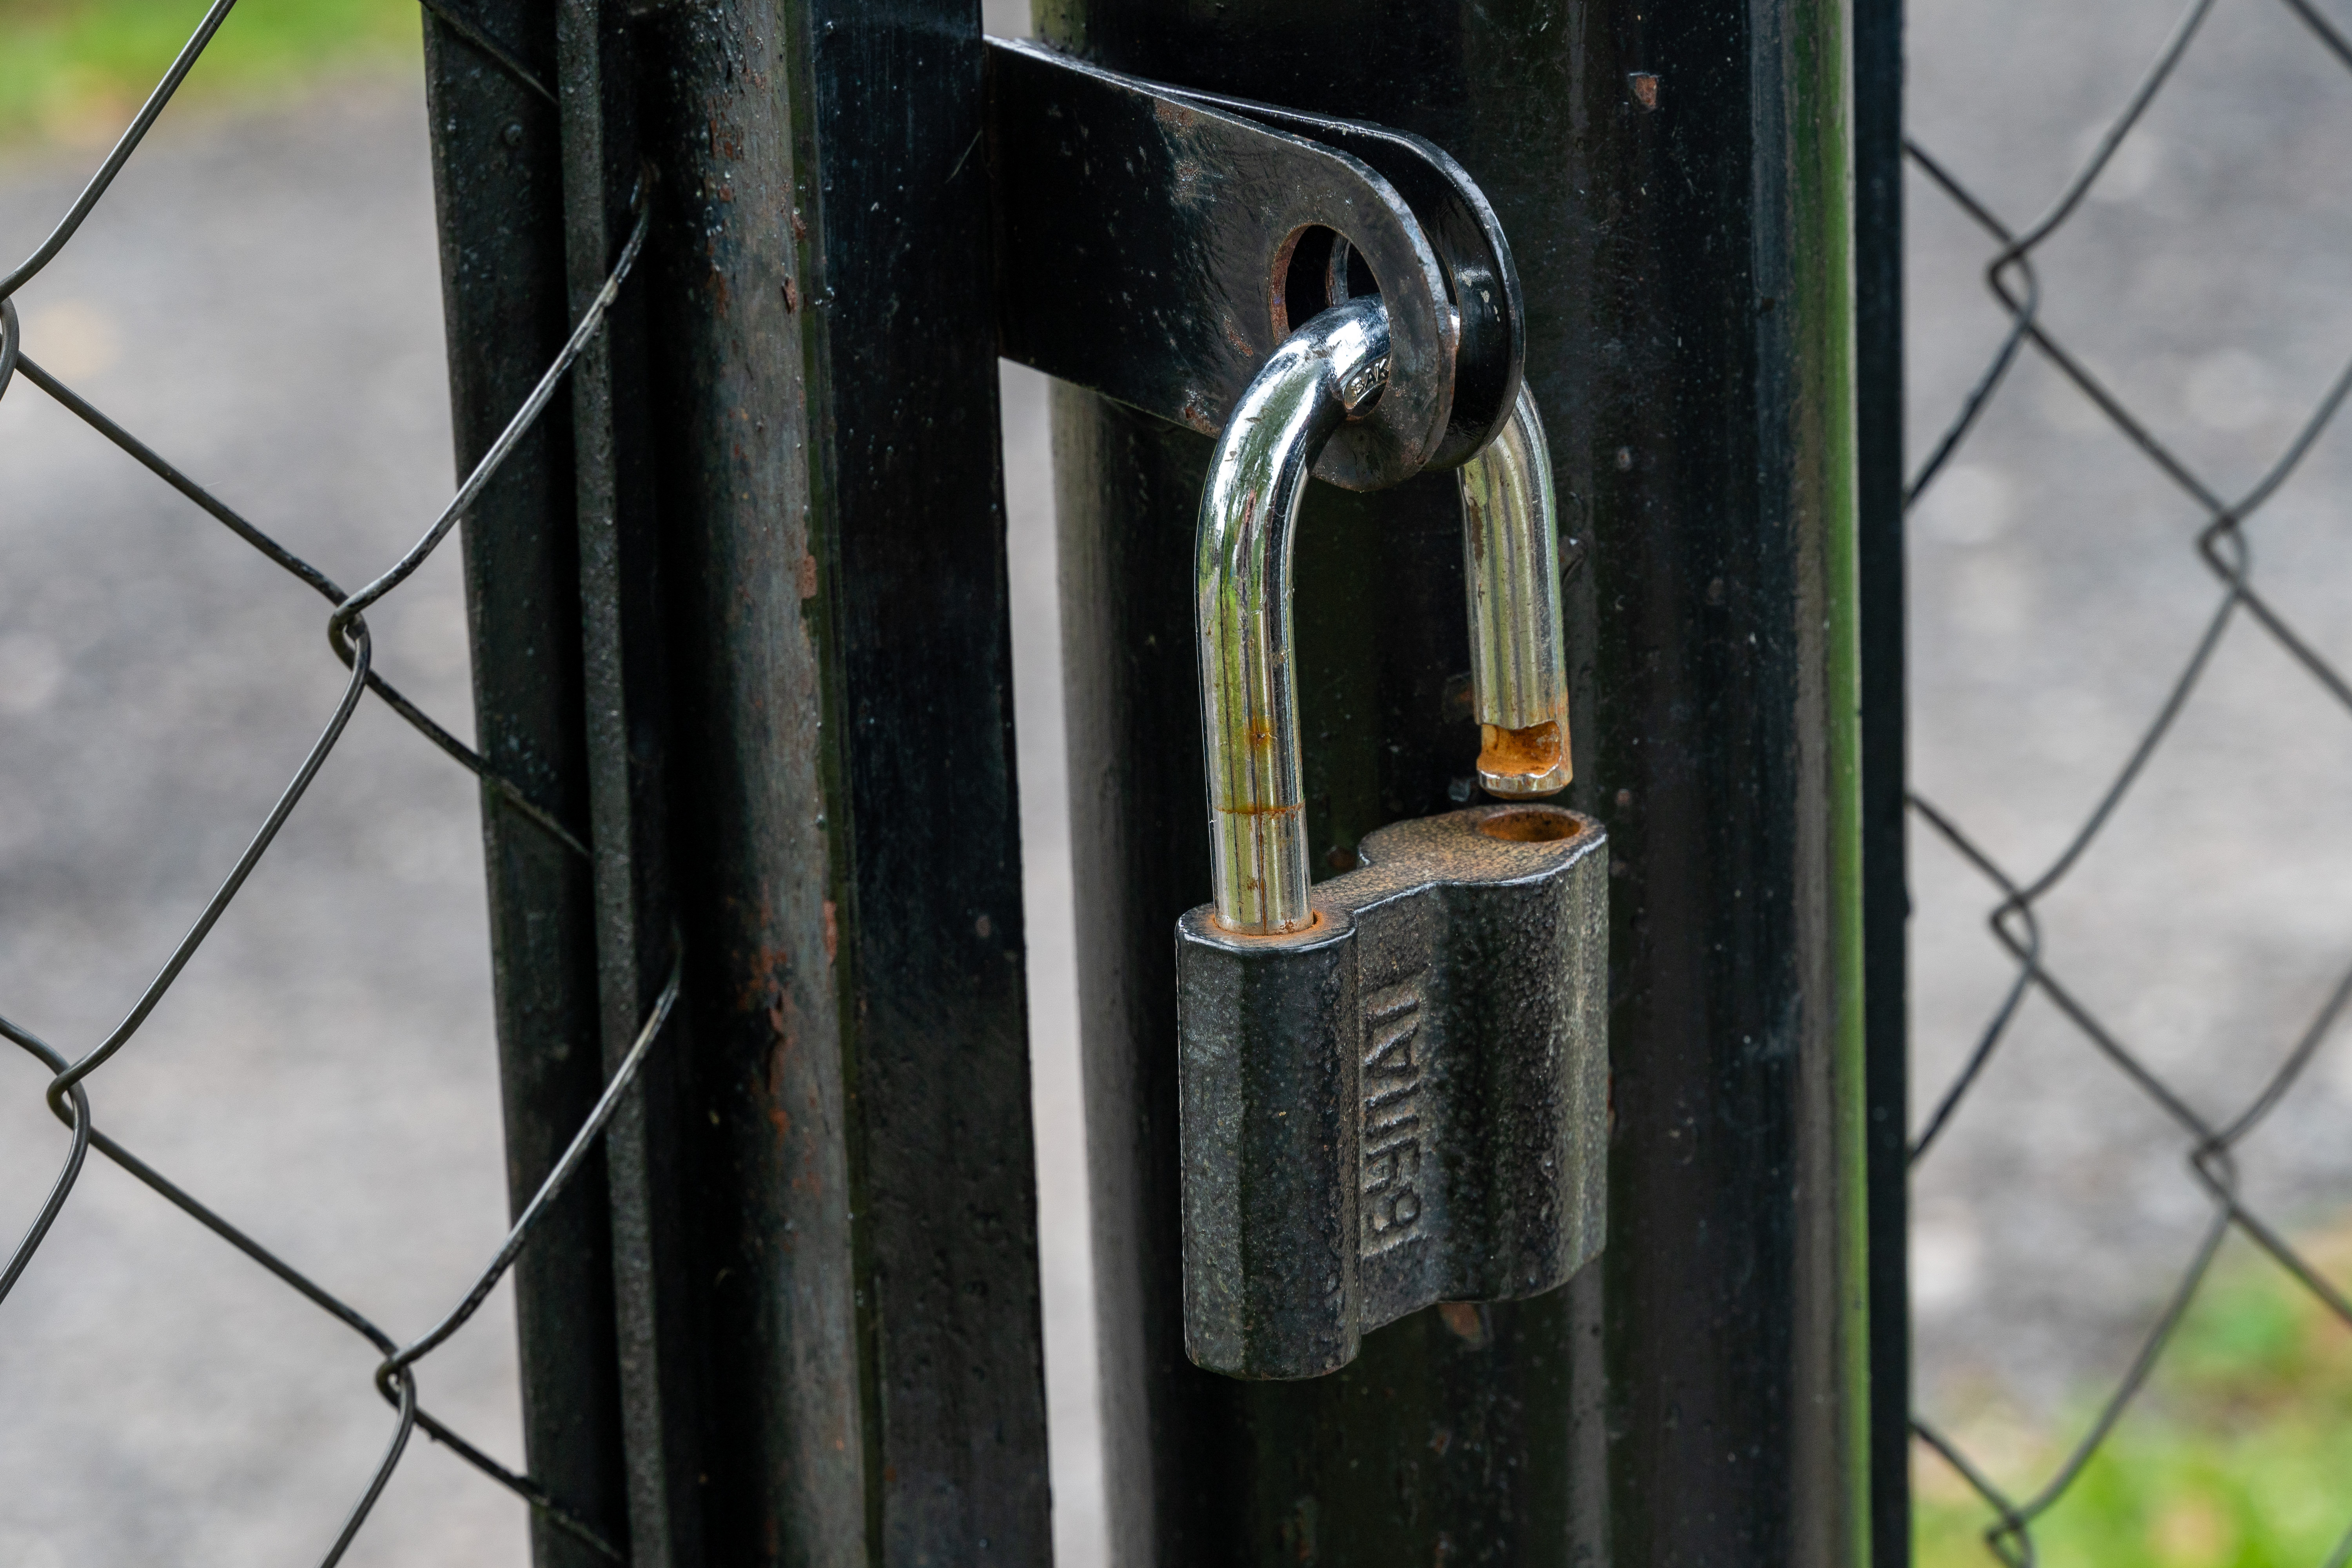
padlock, gate, closed, lock, metal, old, rusty, rust, locks, padlocks, entrance, access, protection, village, protect, iron, wire fencing, mesh, chain link fencing, steel, security, fence